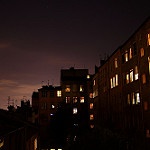
Scene: Outdoor